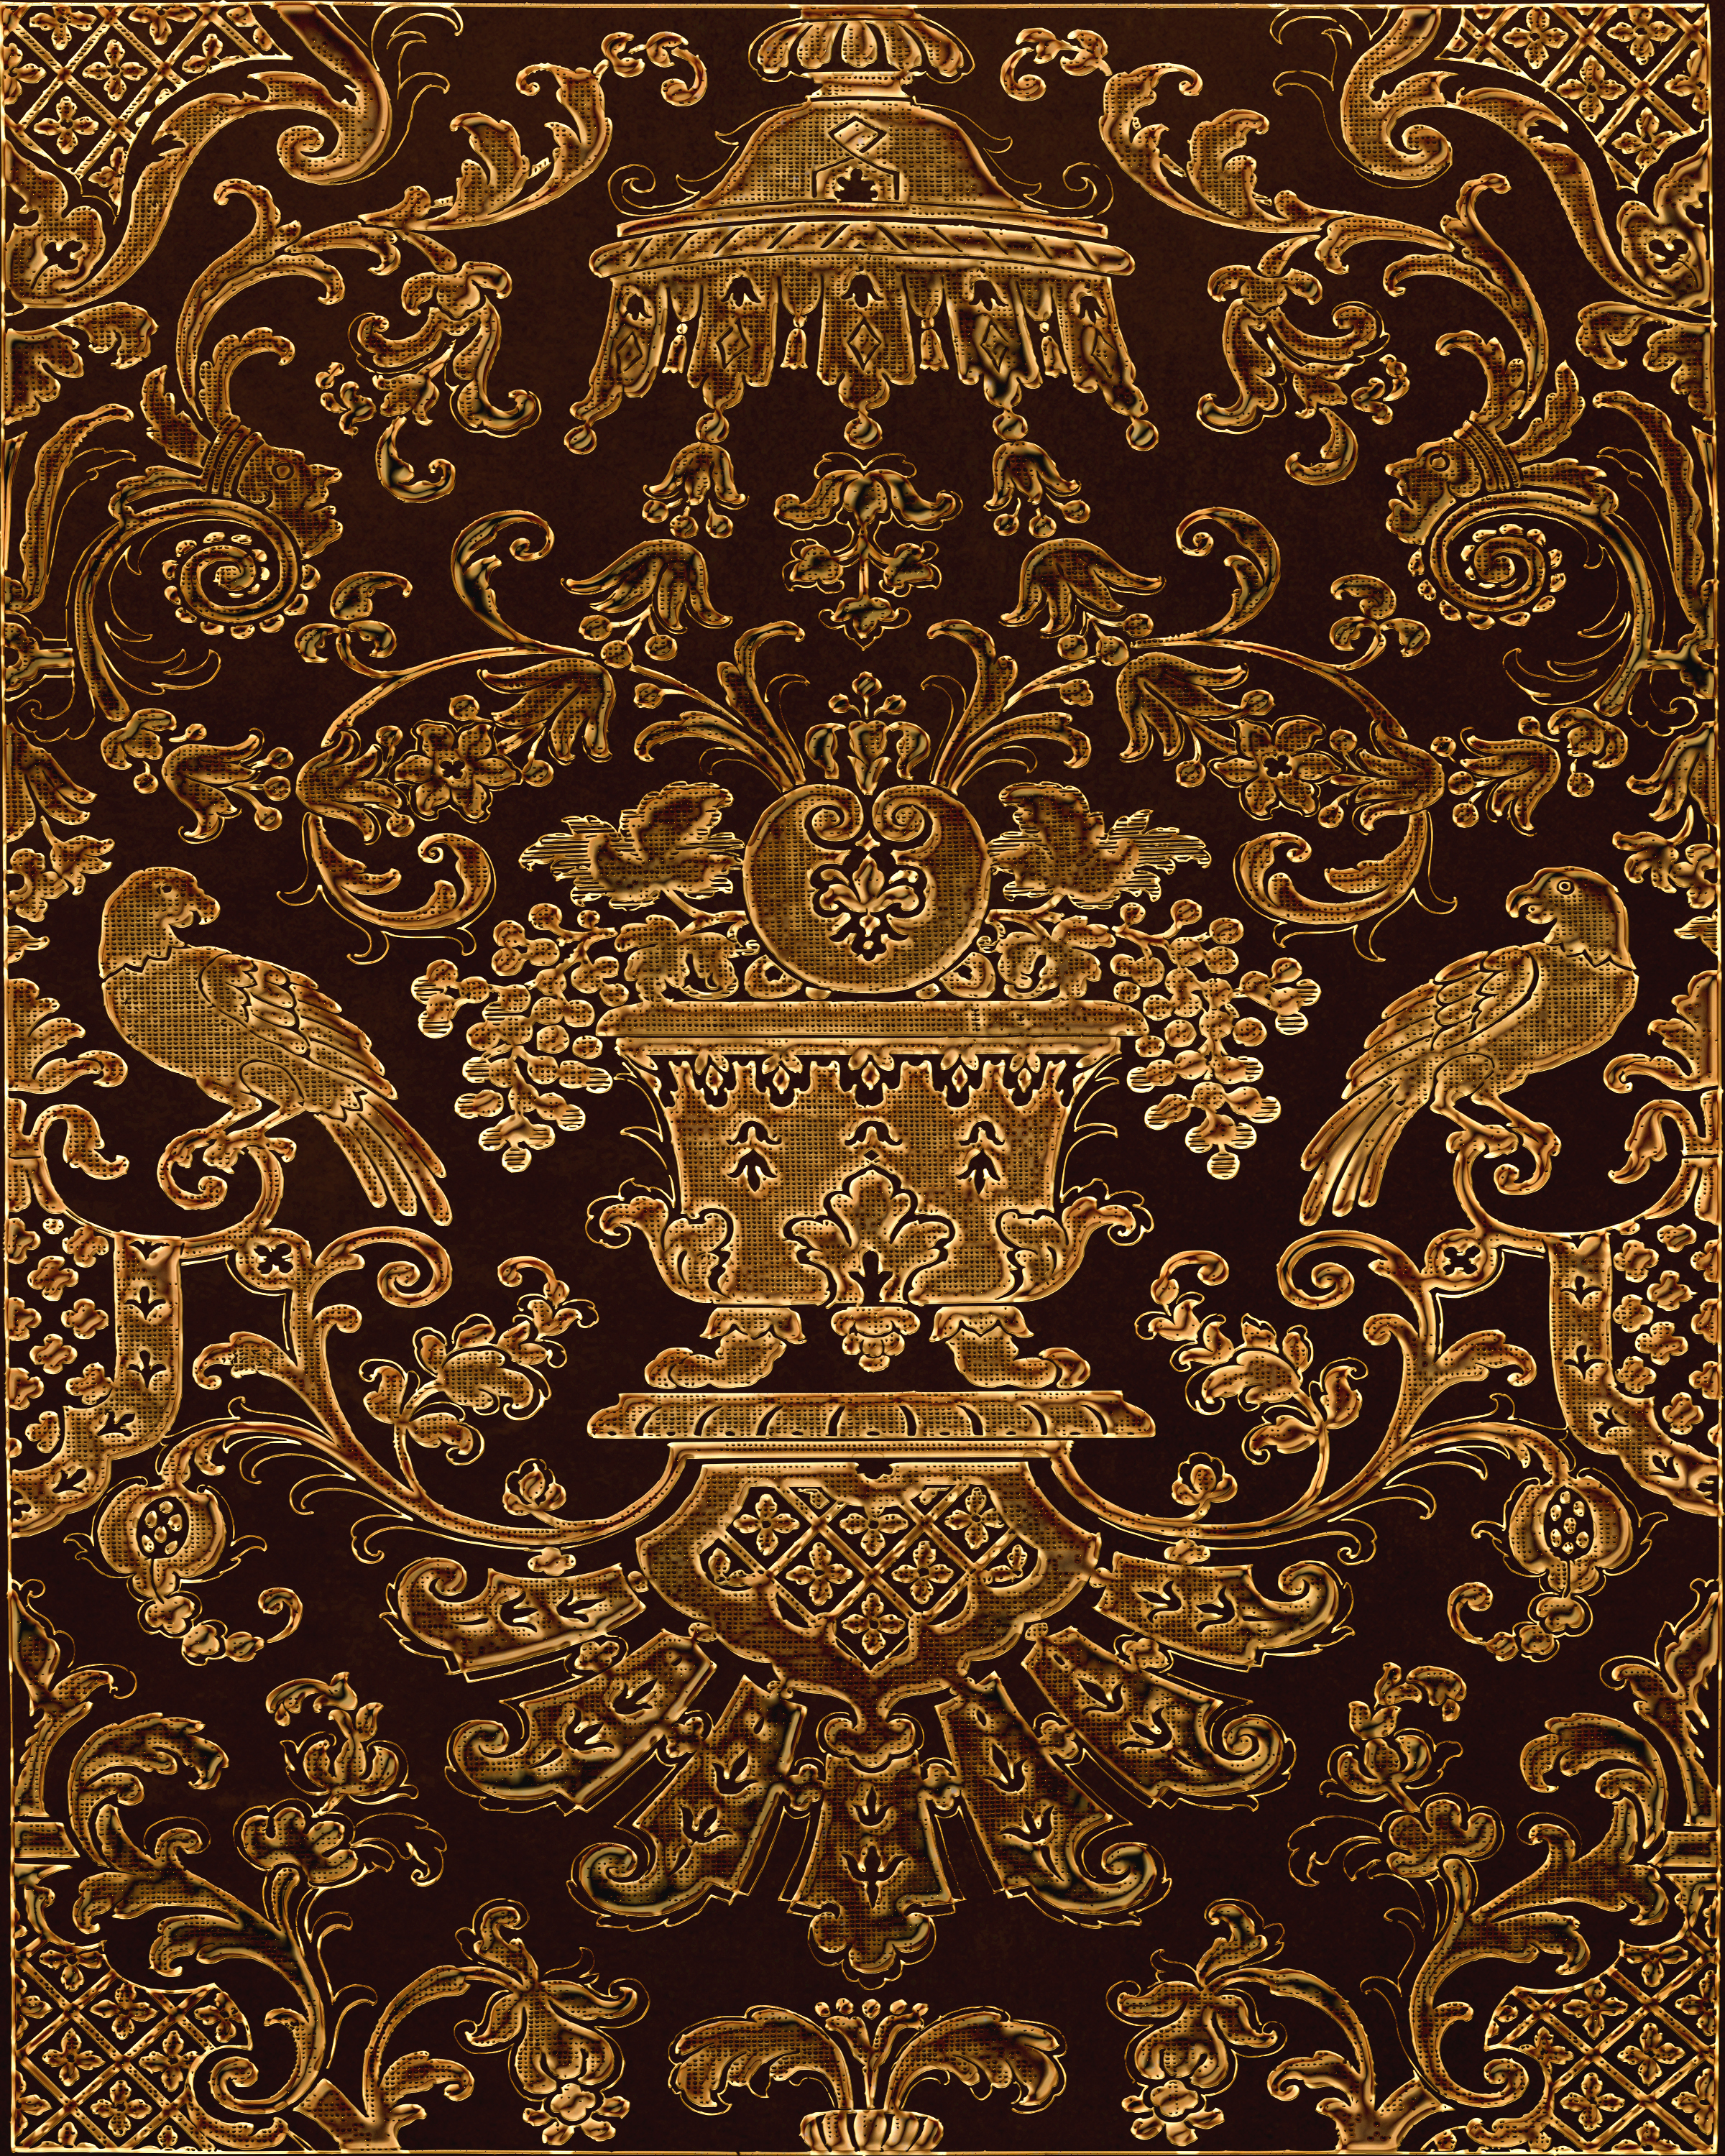
easter card, vintage, easter bunny, basket, flowers, sweet, cute, meadow, space for text, old, easter, easter eggs, scrapbooking, traditional, retro, easter festival, easter greeting, antique, decorative, nostalgia, card, pattern, brown, motif, visual arts, paisley, design, art, textile, rug, ornament, interior design